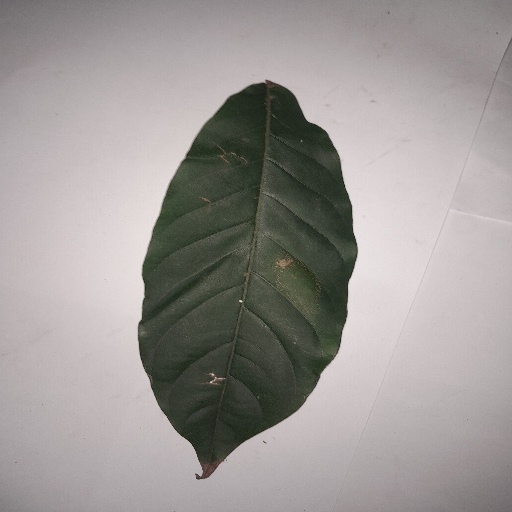
Species: HariTaki
Leaf condition: Bacterial Spot